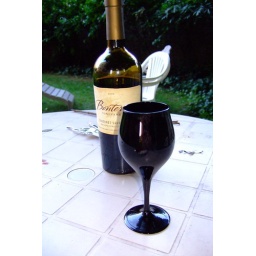
solid black crystal wine glasses made in germany a dollah ninety nine a piece at goodwill.